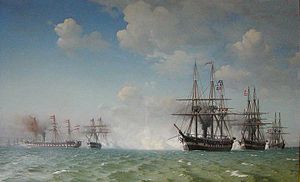
2. Slesvigske Krig / Kampene / Krigens første del / Flåden
Carl Dahl, Søtræfningen ved Helgoland, 1864, Det Nationalhistoriske Museum på Frederiksborg Slot.
2. Slesvigske Krig blev udkæmpet mellem på den ene side Preussen og Østrig og på den anden Danmark i tiden 1. februar – 20. juli 1864. Krigen førte til, at Danmark måtte afstå hertugdømmerne Holsten, Lauenborg og Slesvig. Det nordlige Sønderjylland blev efter en folkeafstemning genforenet med Danmark i 1920